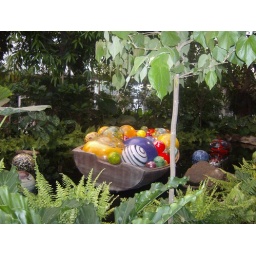
Glass balls in a boat